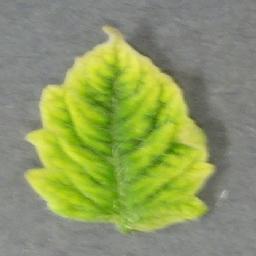
Label: Tomato___Tomato_Yellow_Leaf_Curl_Virus